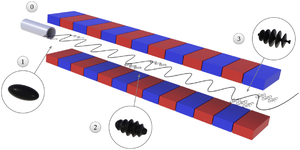
Générer une impulsion à partir d'un laser à électrons libres en quatre étapes:
Un laser à rayon X, ou laser X-UV est un dispositif qui transpose le principe et les propriétés du laser aux ondes électromagnétiques de courte longueur d'onde : de l'ultraviolet extrême aux rayons X.